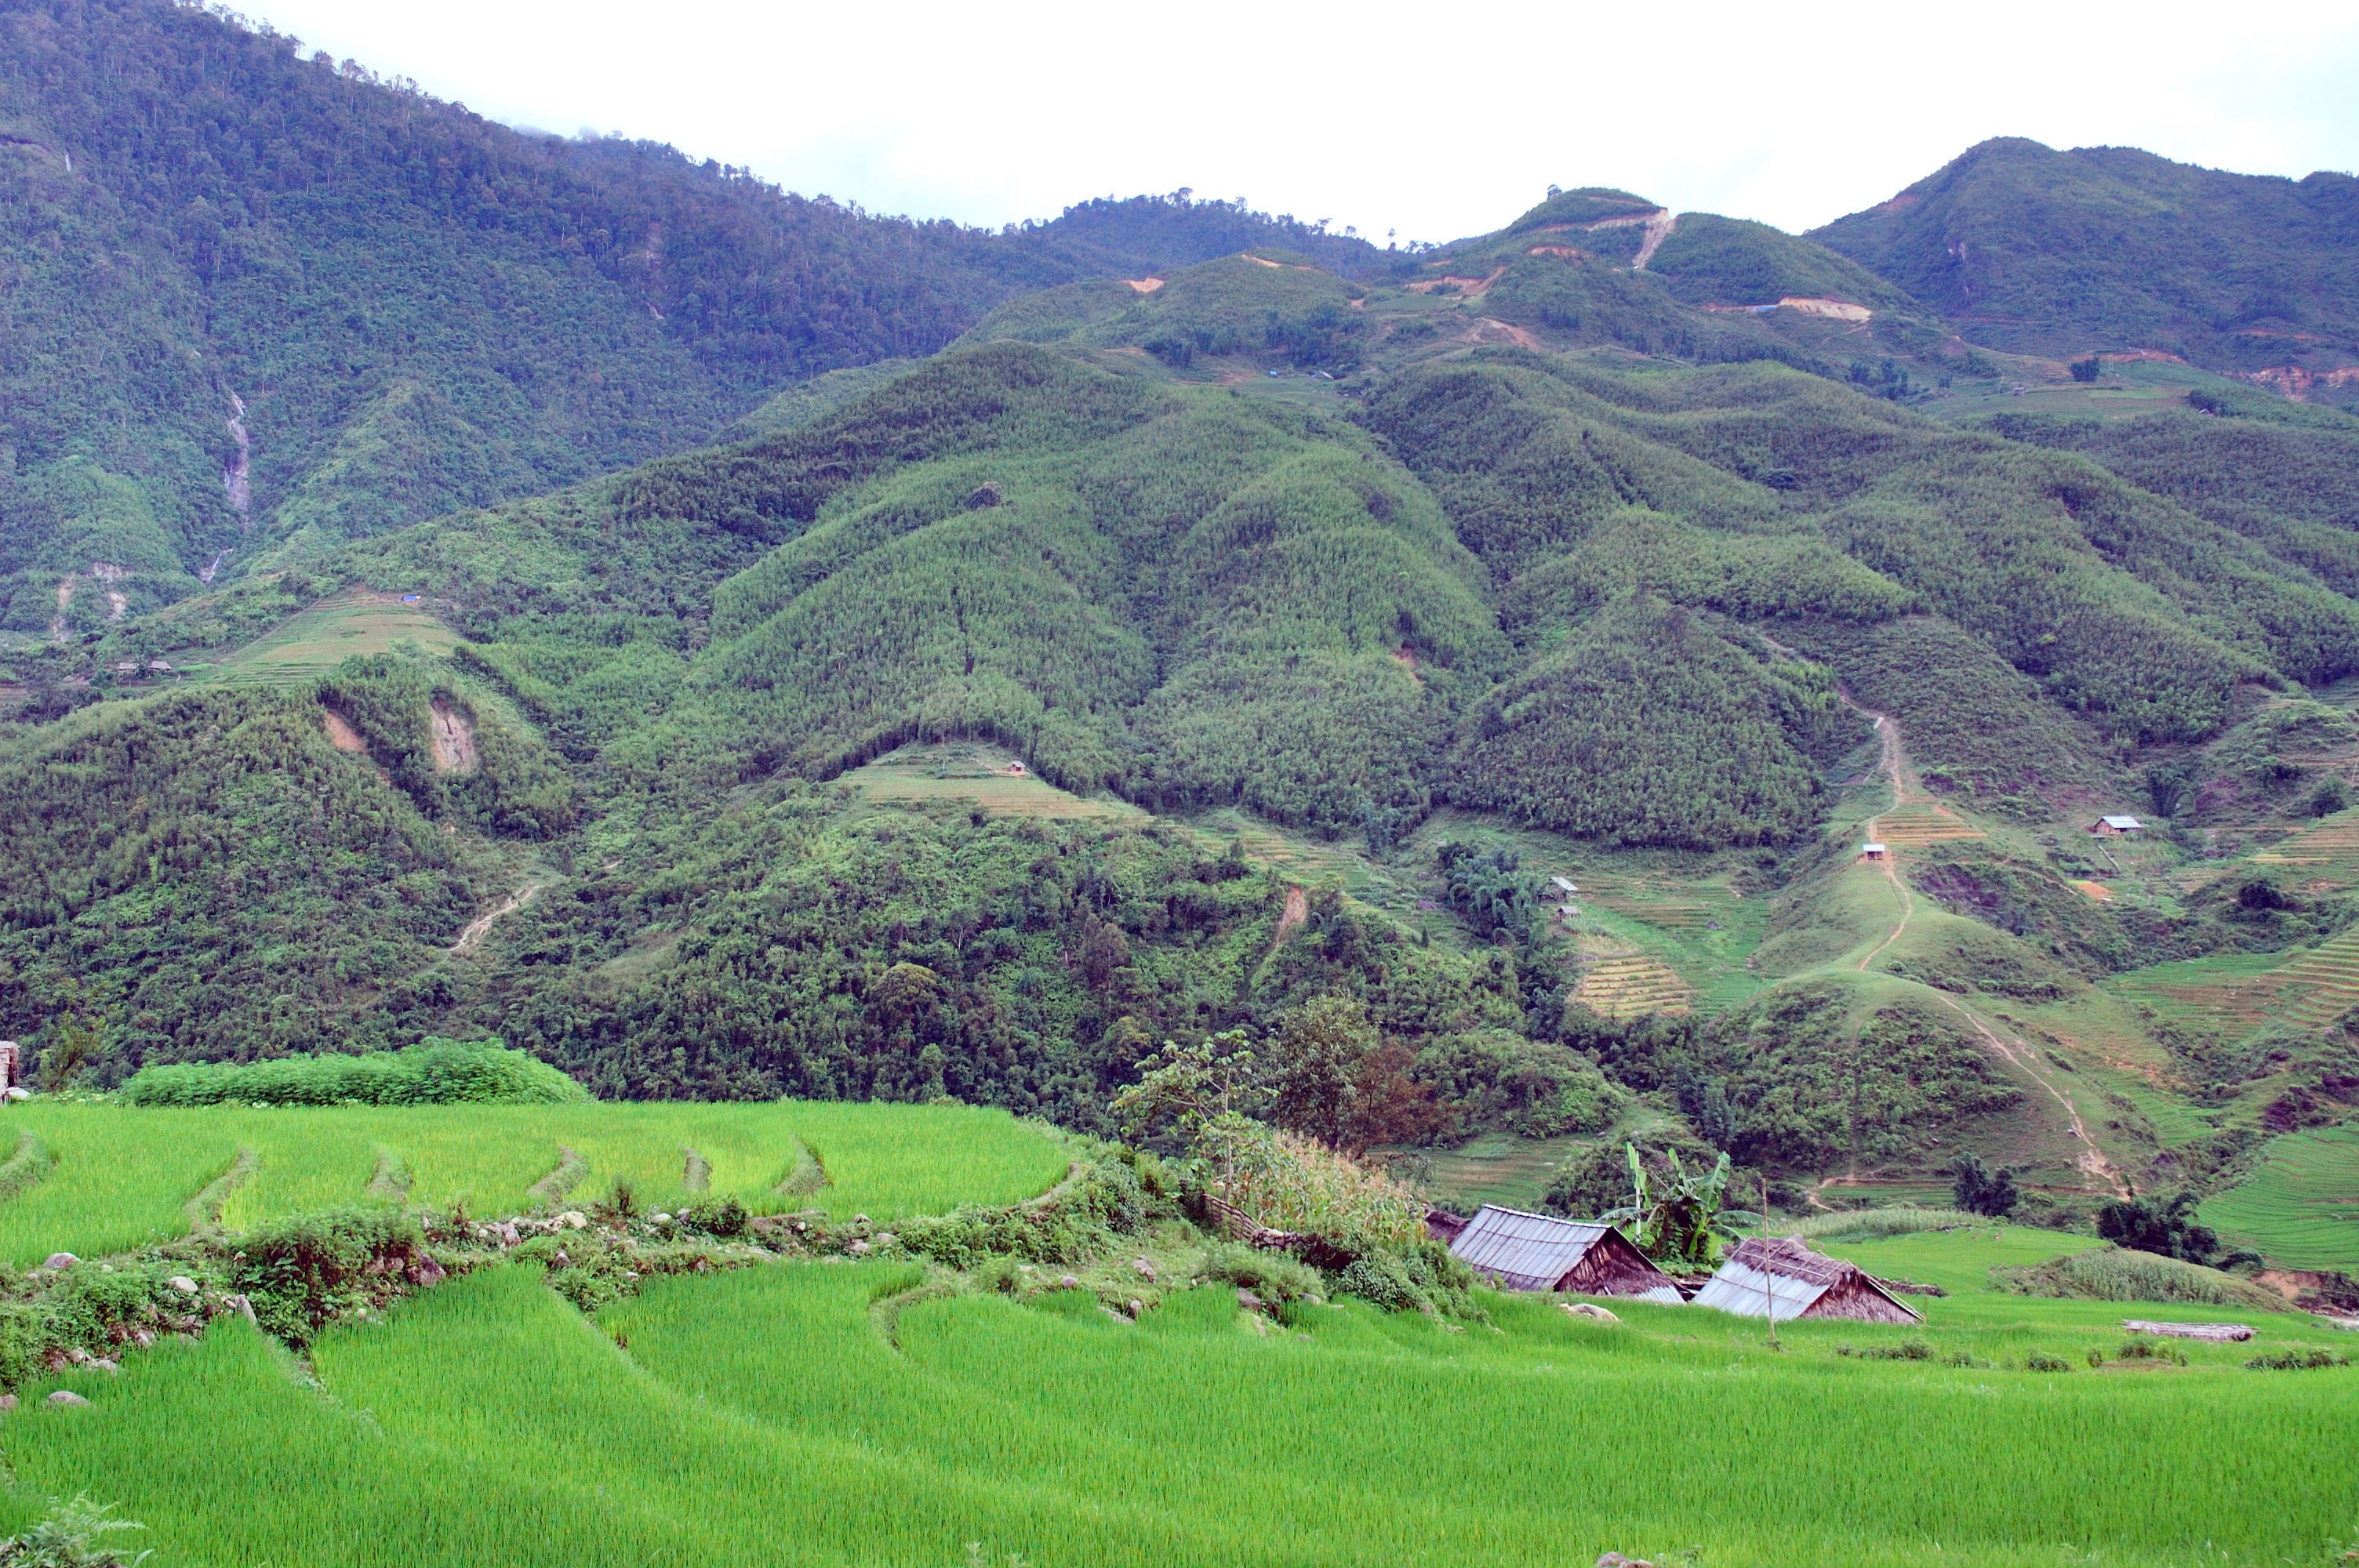
landscape, mountain, field, meadow, hill, valley, mountain range, travel, village, pasture, asia, agriculture, highland, ridge, plain, terrace, grassland, plantation, plateau, fell, vietnam, ecosystem, east, rural area, landform, aerial photography, mountain pass, hill station, geographical feature, mountainous landforms